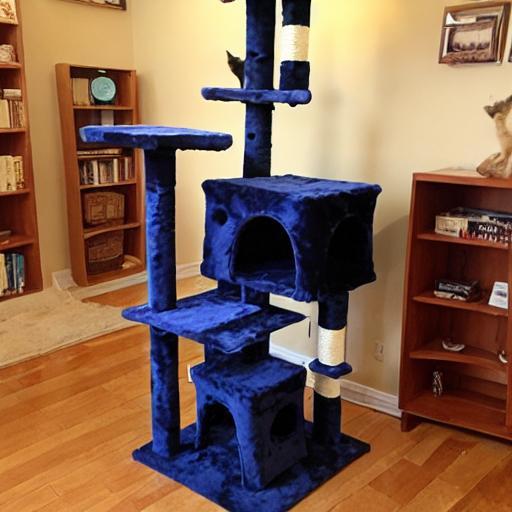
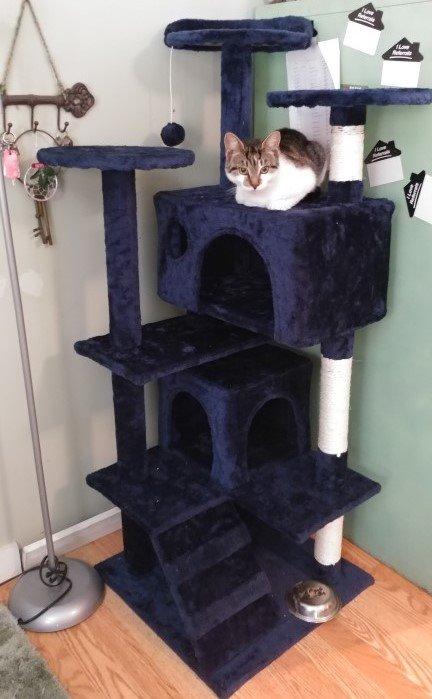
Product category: items_cat tree
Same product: no